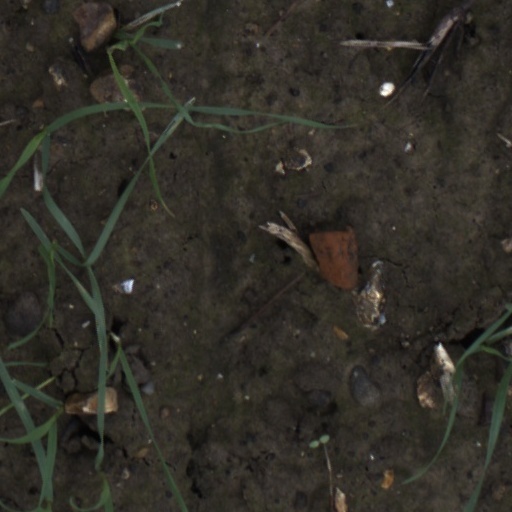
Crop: wheat